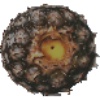
Label: pineapple